It's Academic

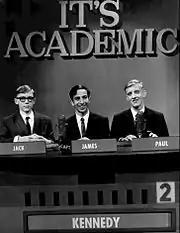
"It's Academic" show at WMAQ-TV in 1967. The team is from Chicago's Kennedy High School.

An Australian version of the show aired on Network 10 and the Seven Network from 1968 to 1975, and was revived by Seven's Perth affiliate in 2001. Seven took the show national in 2005.